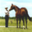
Label: horse